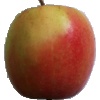
Label: apple_pink_lady